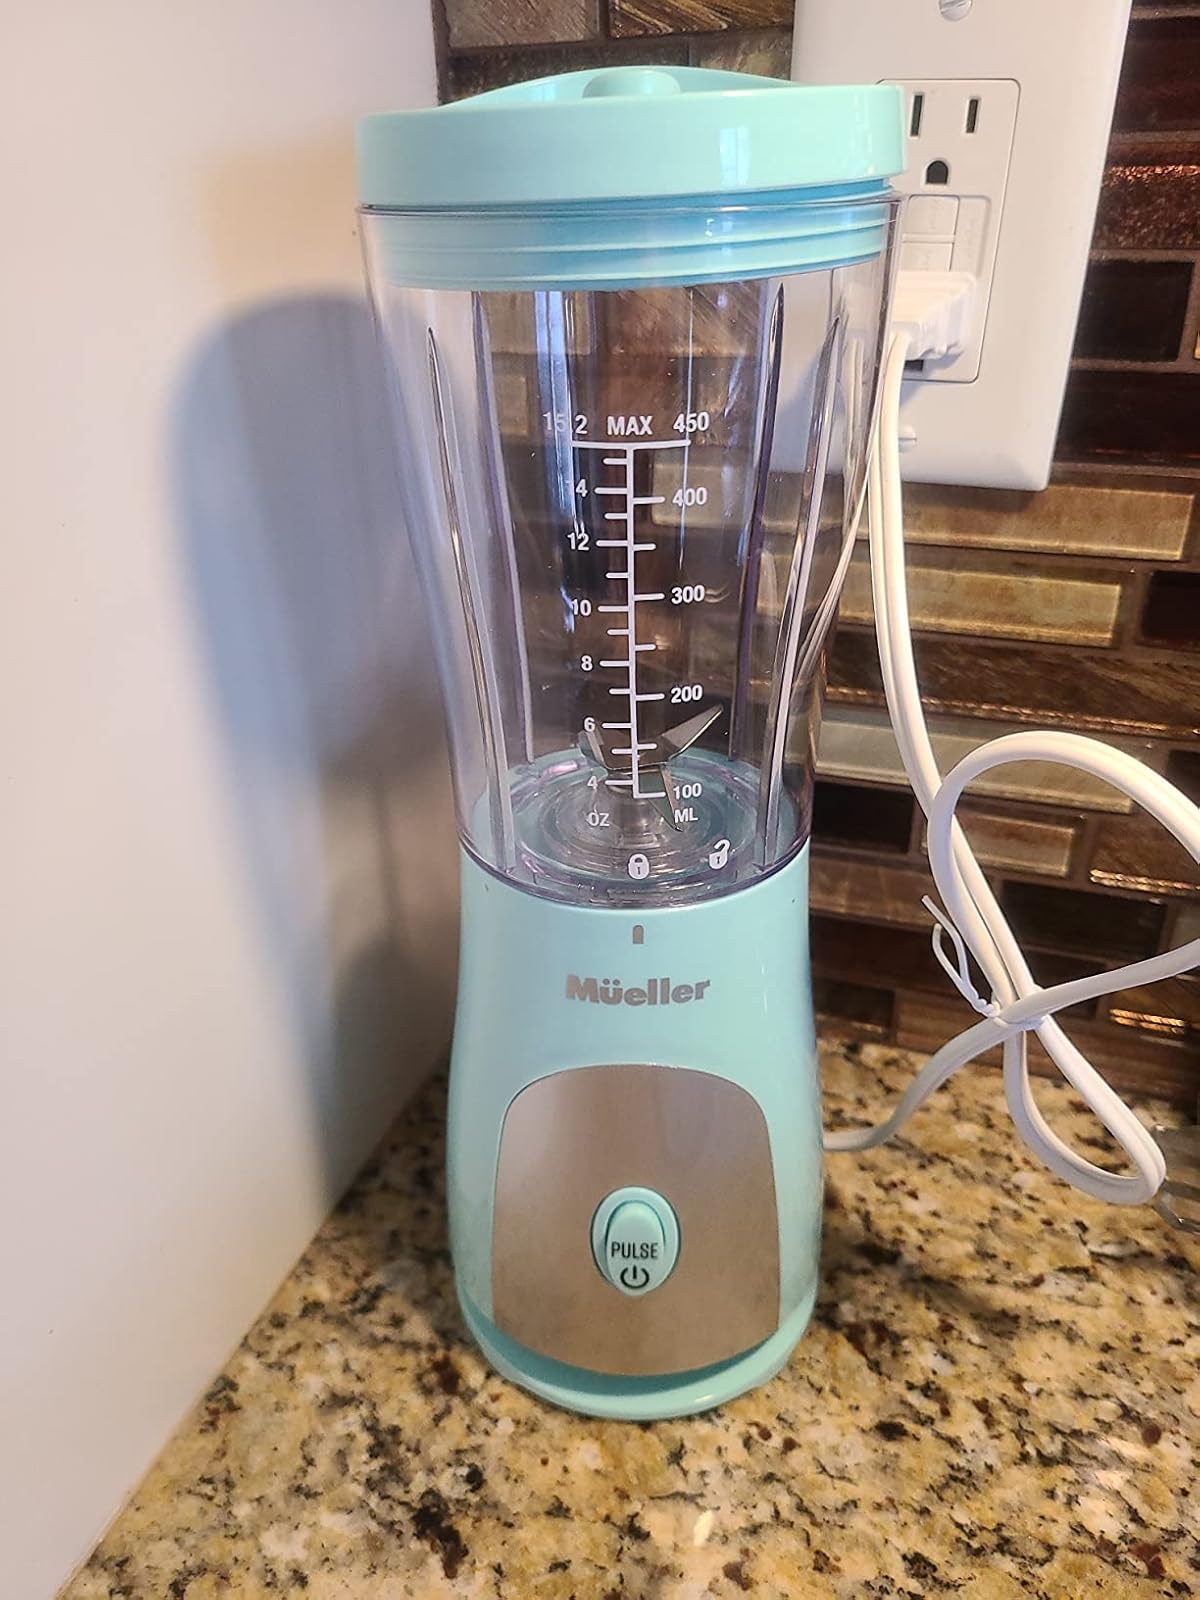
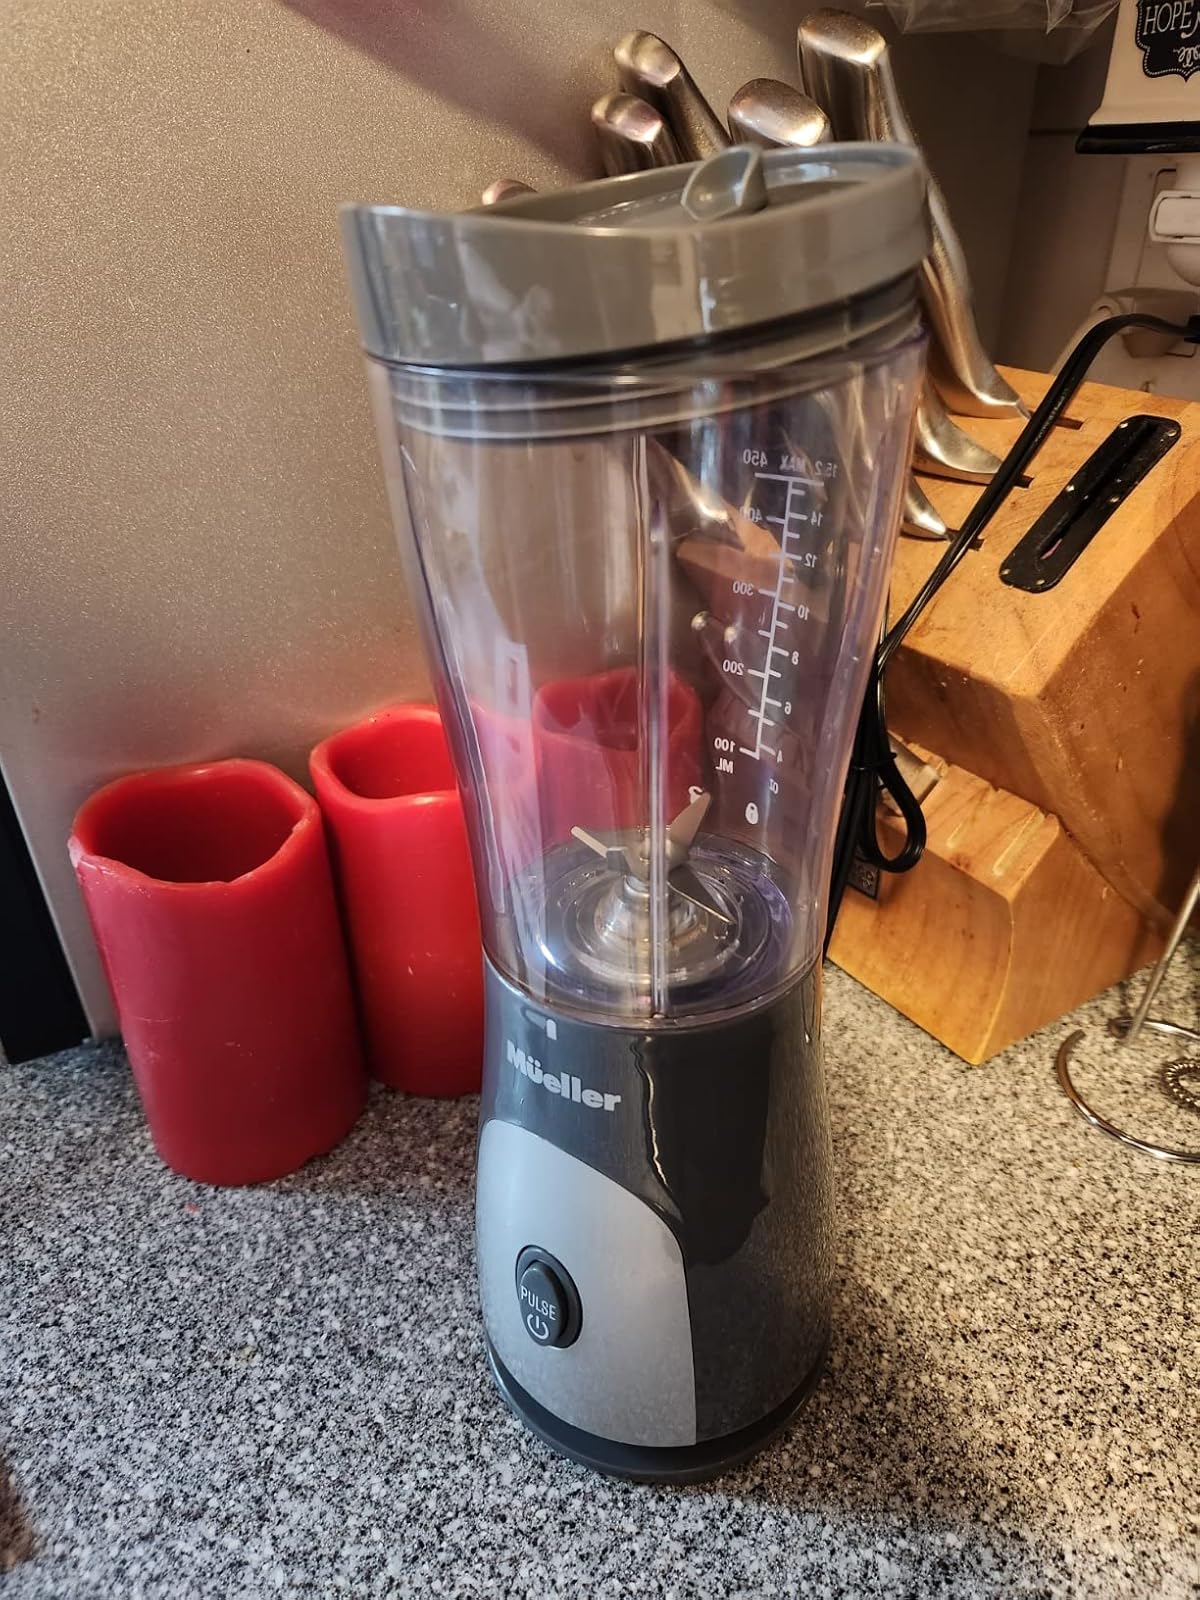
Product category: items_blender
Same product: no